Cardiff Mela

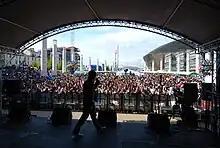
Cardiff Mela

The Cardiff Mela (also known as the Cardiff Multicultural Mela) is an annual large-scale outdoor multicultural festival, held in the city's Roald Dahl Plass, in Cardiff Bay. It is a free event and has been free each year since inception. It celebrates many cultural aspects of Asian life, particularly music, dance, fashion and food. The annual event first took place on an outdoor location in 2007 at Coopers Field, Cardiff Castle in the heart of Cardiff City Centre. The 2009 festival featured bhangra, Bollywood and rnb singers including H Dhami, Mumzy Stranger and Navin Kundra amongst others. The 2010 event attracted over 30,000 visitors and featured a performance from Bombay Rockers.